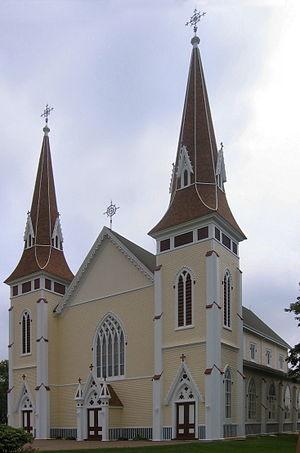
La majeure partie de la population de l'Acadie est catholique. L'histoire de la religion en Acadie est marquée par une faible présence du clergé à ses origines et une pratique avant tout familiale. La population acadienne milite ensuite vers la fin du XIXᵉ siècle et au début du XXᵉ siècle pour être mieux représentée dans le clergé, alors contrôlé par les anglophones. Les communautés religieuses jouent un rôle important dans les domaines de l'éducation et de la santé jusqu'aux années 1970. La pratique religieuse est ensuite en baisse. Le catholicisme en Acadie accorde une place importante aux femmes, notamment dans le culte de Sainte Anne. Plusieurs traditions liées à la mer et à Sainte Anne sont toujours populaires. Des communautés protestantes sont présentes en Acadie, ainsi qu'une petite communauté juive à Moncton.
La culture de l'Acadie a plusieurs caractéristiques qui la différencient de celle d'autres régions du Canada.
L’Acadie est généralement considérée comme une région nord-américaine où résident environ 500 000 Acadiens. L'Acadie comprend grosso modo le nord et l'est de la province canadienne du Nouveau-Brunswick ainsi que des localités et des régions plus isolées au Québec et sur l'Île-du-Prince-Édouard et en Nouvelle-Écosse ainsi que le nord-ouest du Maine aux États-Unis. La communauté francophone de Terre-Neuve-et-Labrador, bien qu'ayant une origine différente des Acadiens, est parfois incluse dans cette définition. D'autres définitions, faisant presque toutes allusion à un territoire, comprennent en général la Louisiane – les Cadiens. La question des frontières de l'Acadie est donc fondamentale mais seules celles de la Louisiane sont reconnues. En fait, selon un certain point de vue, l'Acadie serait donc une nation sans reconnaissance explicite.
Miscouche est un village dans le comté de Prince de l'Île-du-Prince-Édouard, au Canada, à l'ouest de Summerside. La municipalité a été incorporée en 1957. Son nom vient du terme micmac qui veut dire « petite île d'herbe ».